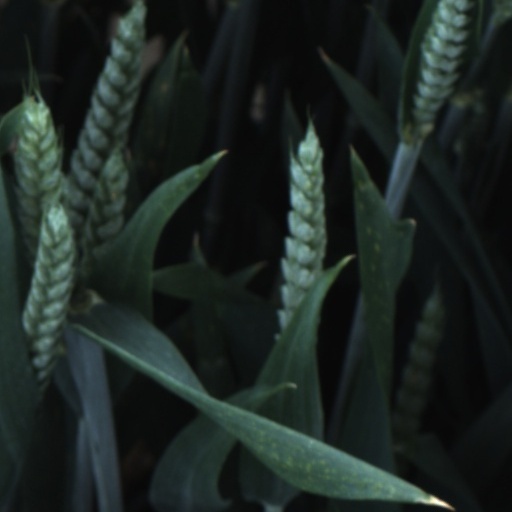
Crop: wheat